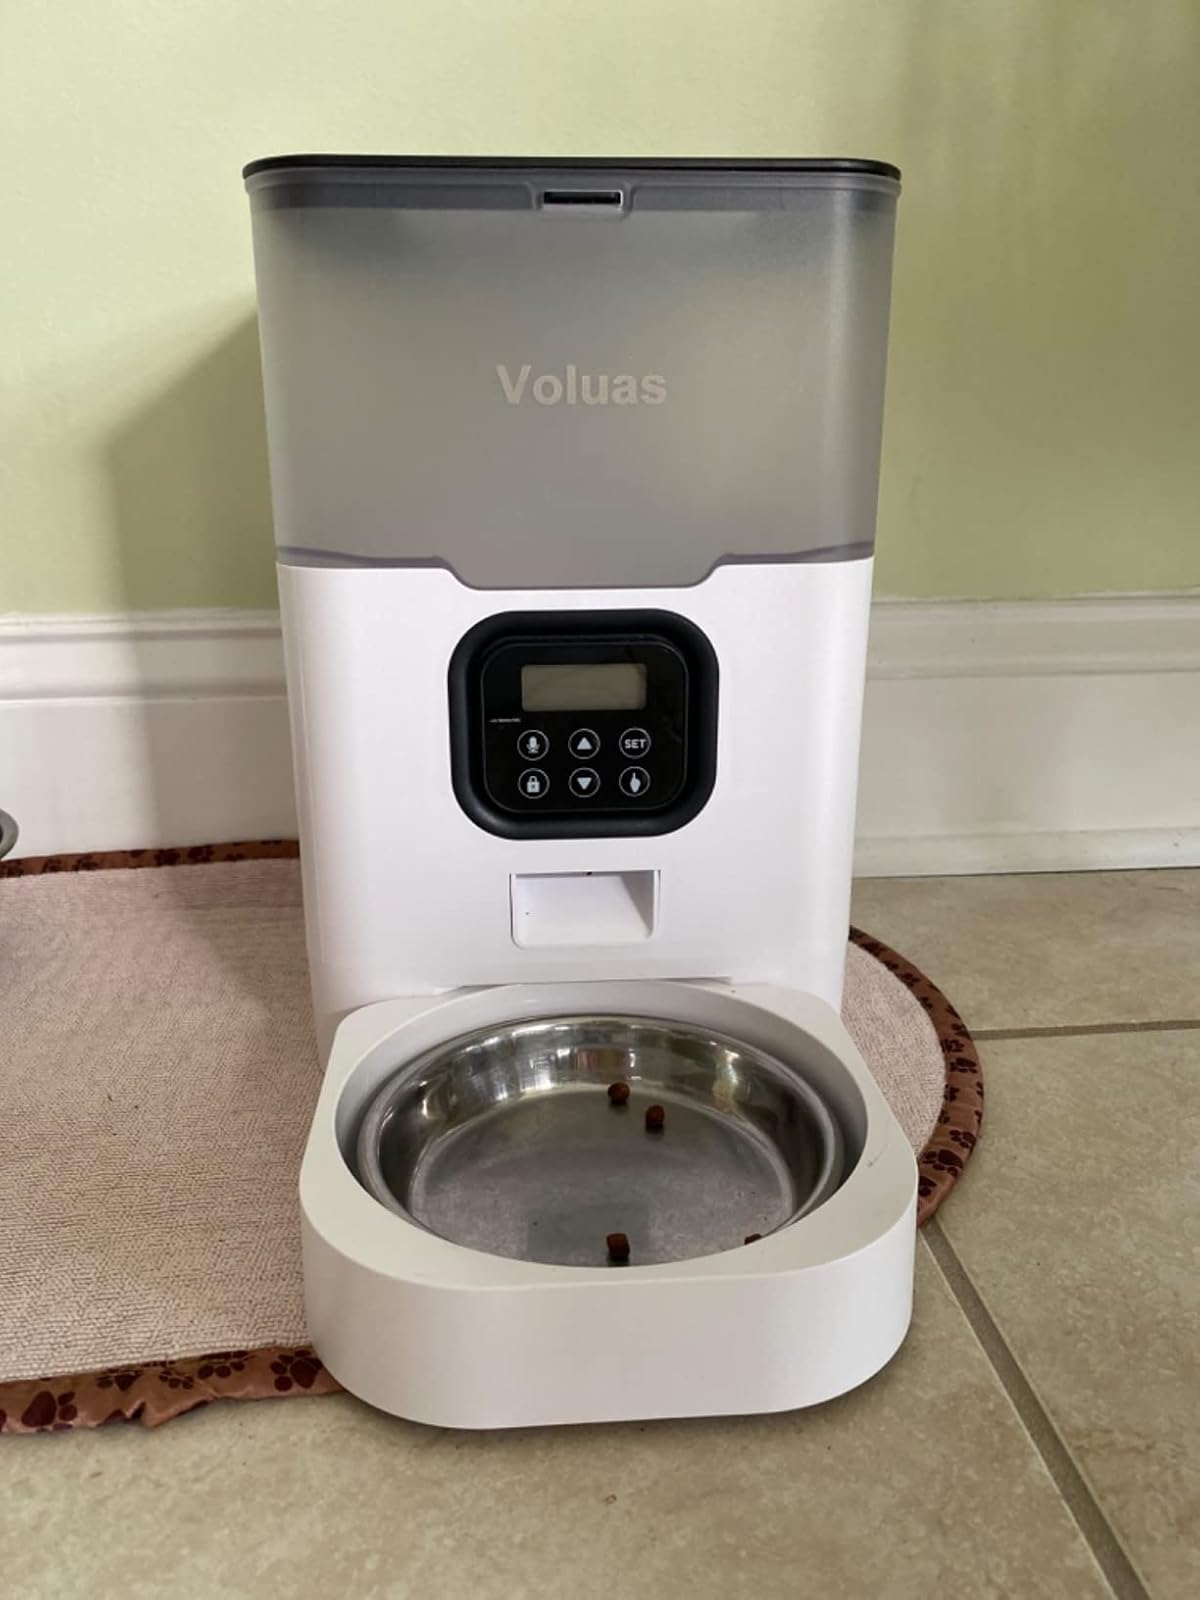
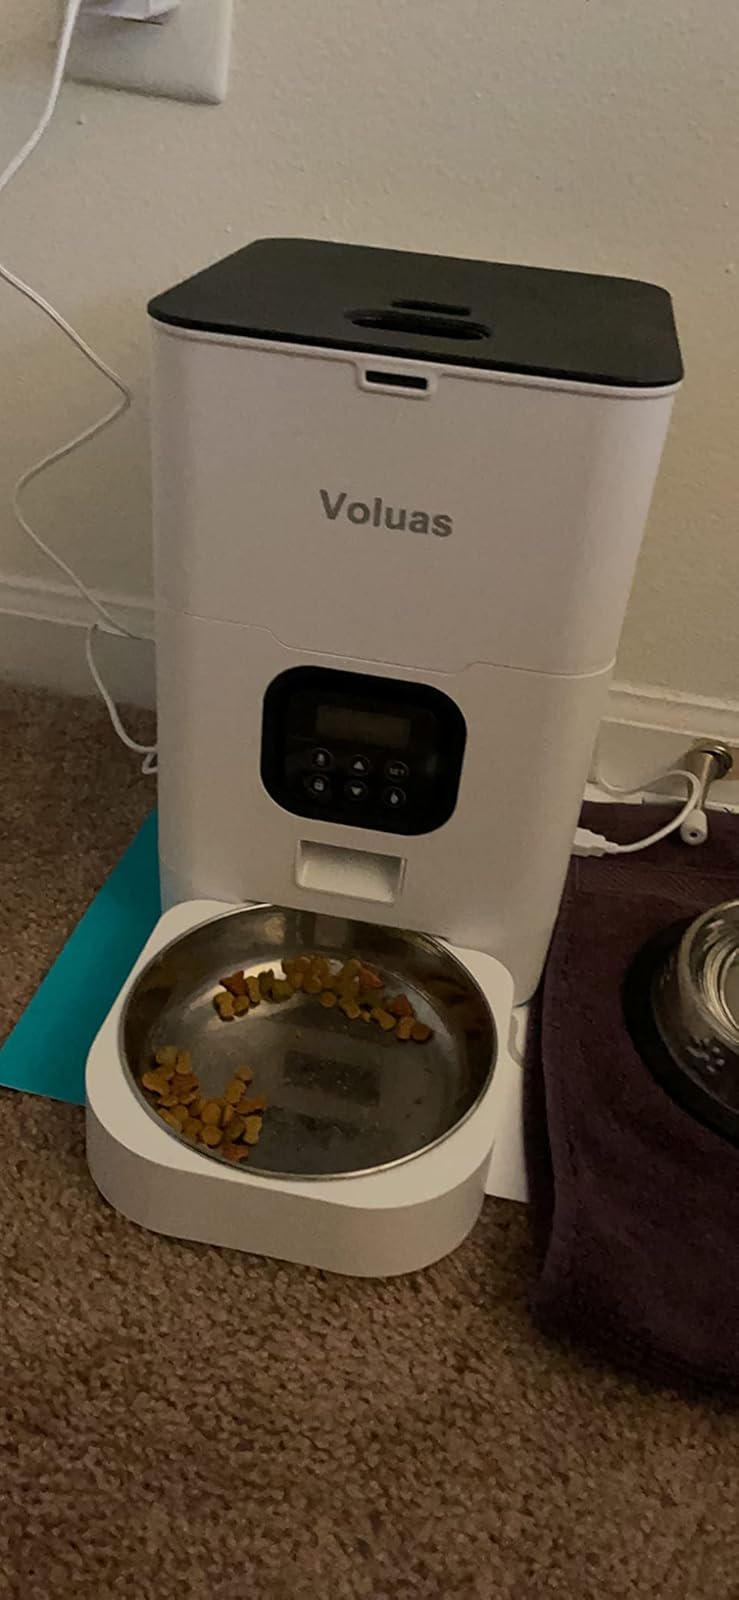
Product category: items_feeder
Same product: no